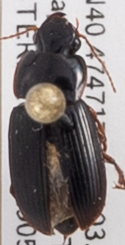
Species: Harpalus herbivagus
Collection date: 2019-05-15
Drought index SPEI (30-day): -0.54
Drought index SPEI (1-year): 0.9
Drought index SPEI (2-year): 0.17